Michael Ashcroft

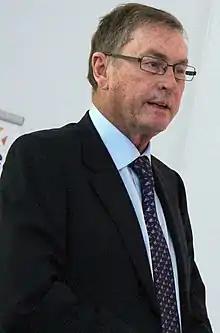
Ashcroft in 2015

Michael Anthony Ashcroft, Baron Ashcroft, (born 4 March 1946) is a British-Belizean businessman, pollster and politician. He is a former deputy chairman of the Conservative Party. Ashcroft founded Michael A. Ashcroft Associates in 1972 and was the 132nd richest person in the UK, as ranked by the "Sunday Times" Rich List 2021, with an estimated fortune of £1.257 billion.